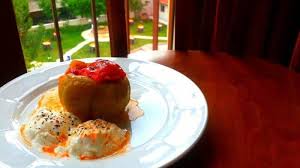
Yemek: biber_dolmasi